Frank Howard Building

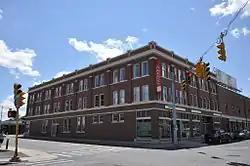

The Frank Howard Building is a commercial building at 124–132 Fenn Street and 67–71 Federal Street in Pittsfield, Massachusetts. The 1916 Classical Revival building was designed by Joseph McArthur Vance, a prominent local architect, and is the best preserved of his works. It was listed on the National Register of Historic Places in 2012.